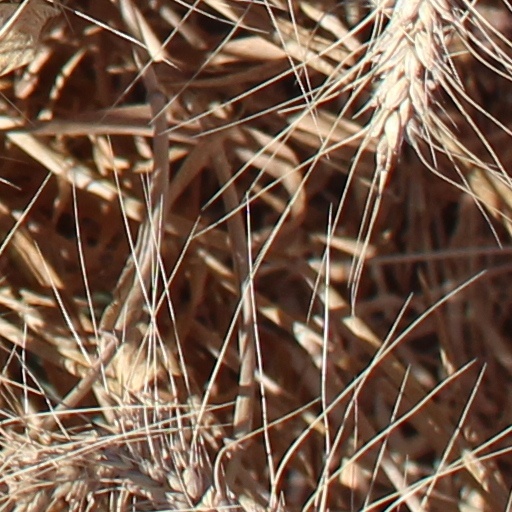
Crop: wheat